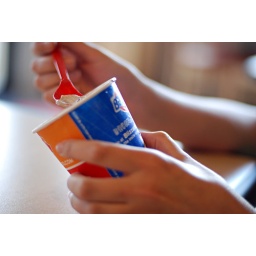
in salem coming back from eugene road trip to black sheep gathering